Chobits

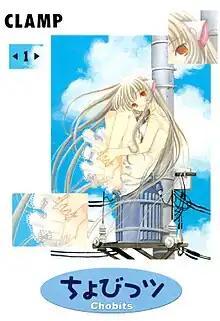
Volume 1 "tankōbon" cover, featuring Chi

is a Japanese manga series written and illustrated by the Japanese manga collective Clamp. It was serialized in Kodansha's "seinen" manga magazine "Weekly Young Magazine" from September 2000 to October 2002, with its chapters collected in eight bound volumes.